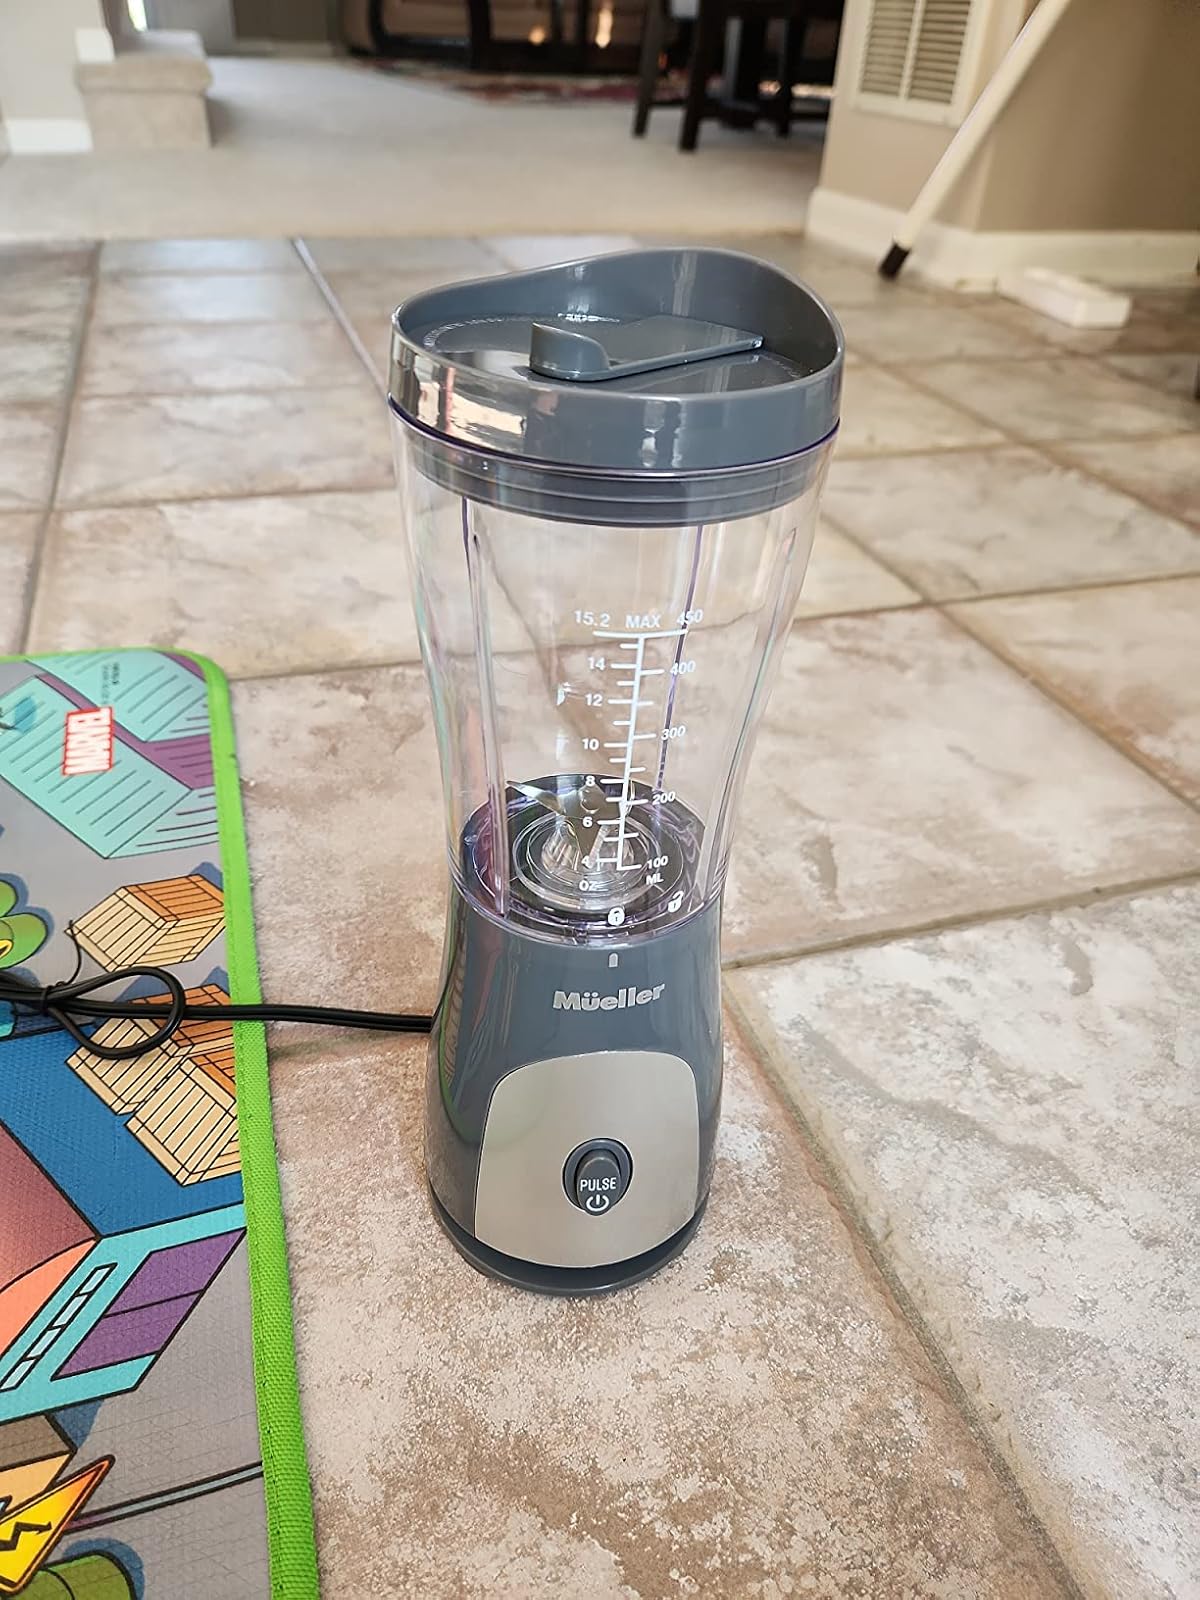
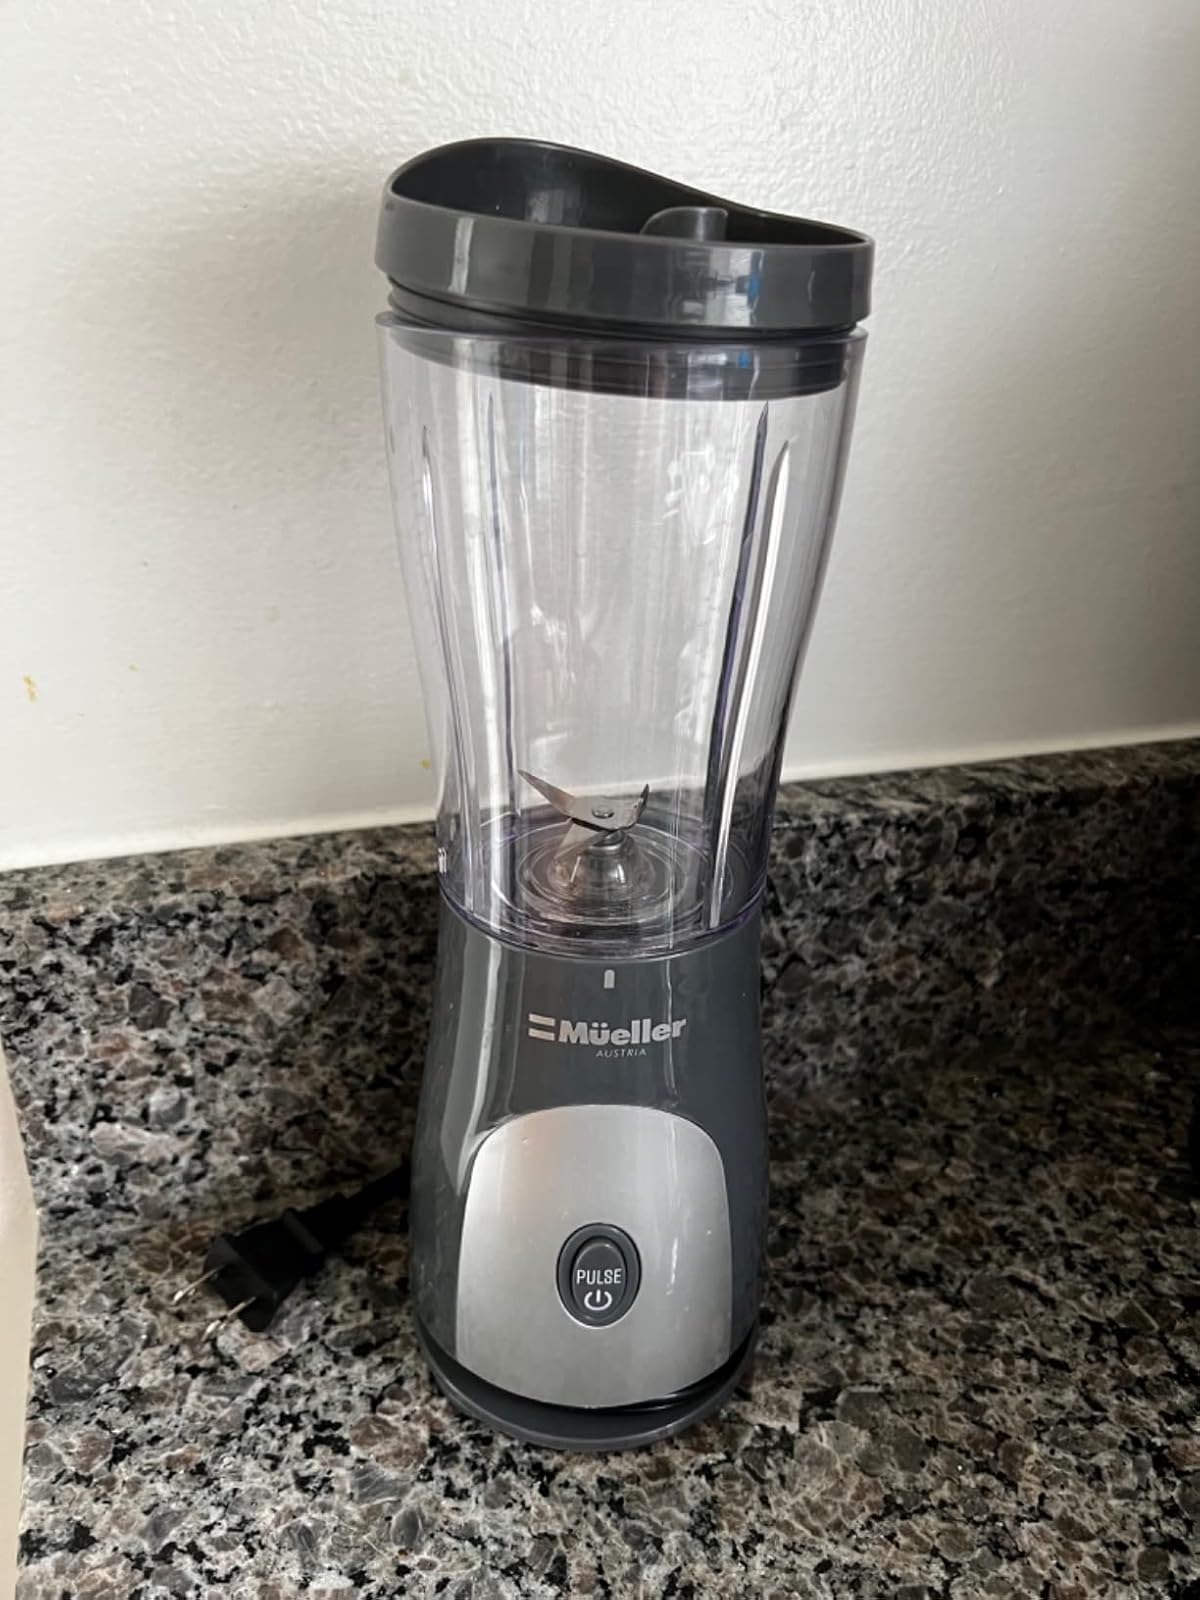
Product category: items_blender
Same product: yes